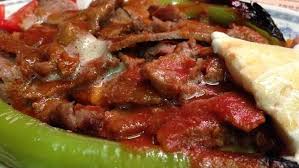
Label: iskender_kebab